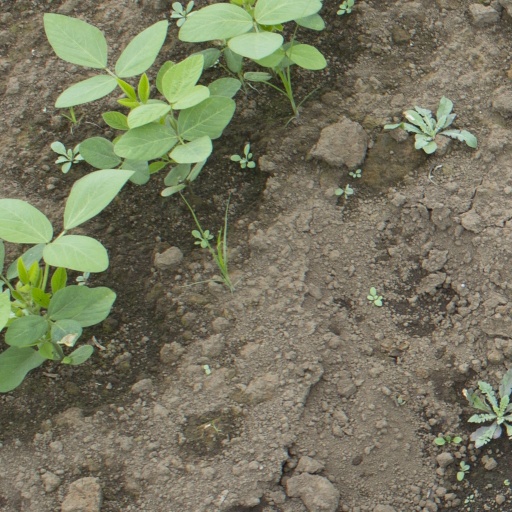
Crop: soybean